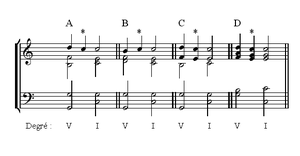
Description
En harmonie tonale, une anticipation est une note étrangère que l'on fait entendre avant l'accord dont elle fait partie, c'est-à-dire, pendant la durée de l'accord précédent, avec lequel par conséquent, elle forme une dissonance passagère.